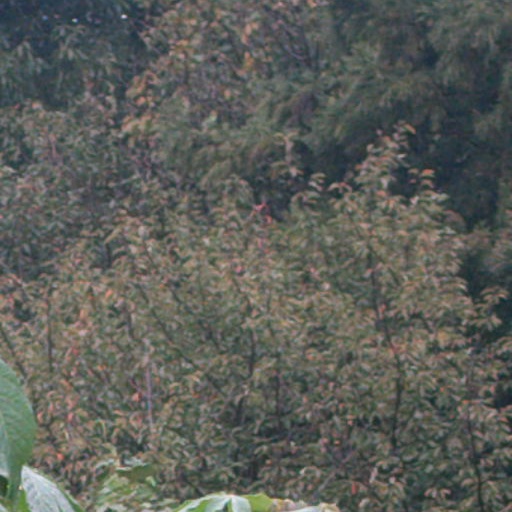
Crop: cassava